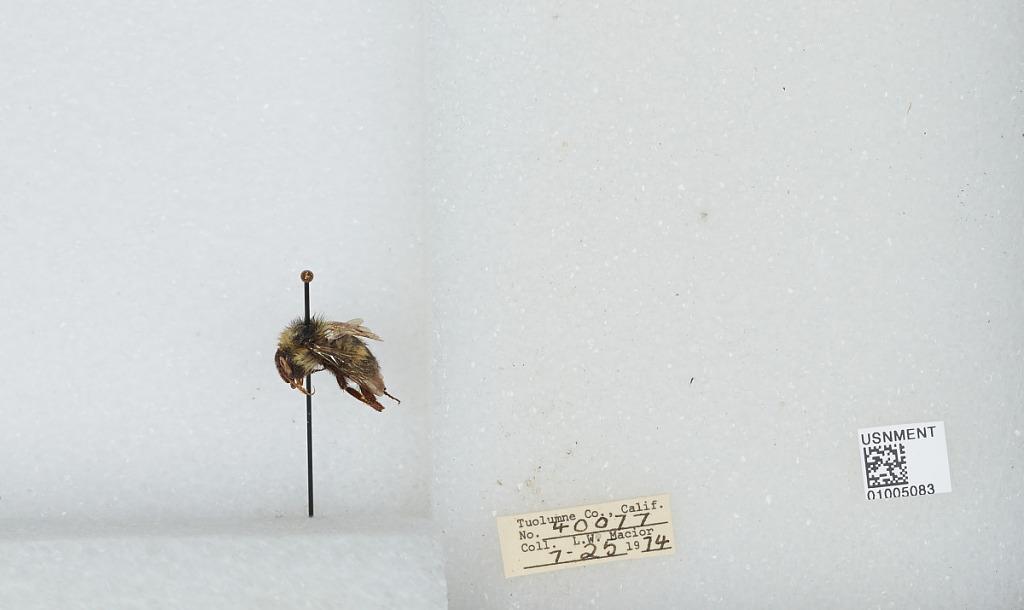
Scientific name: Bombus (Pyrobombus) flavifrons Cresson
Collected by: L. Macior
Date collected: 1974-7-25
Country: United States
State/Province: California
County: Tuolumne
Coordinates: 38.02, -119.94